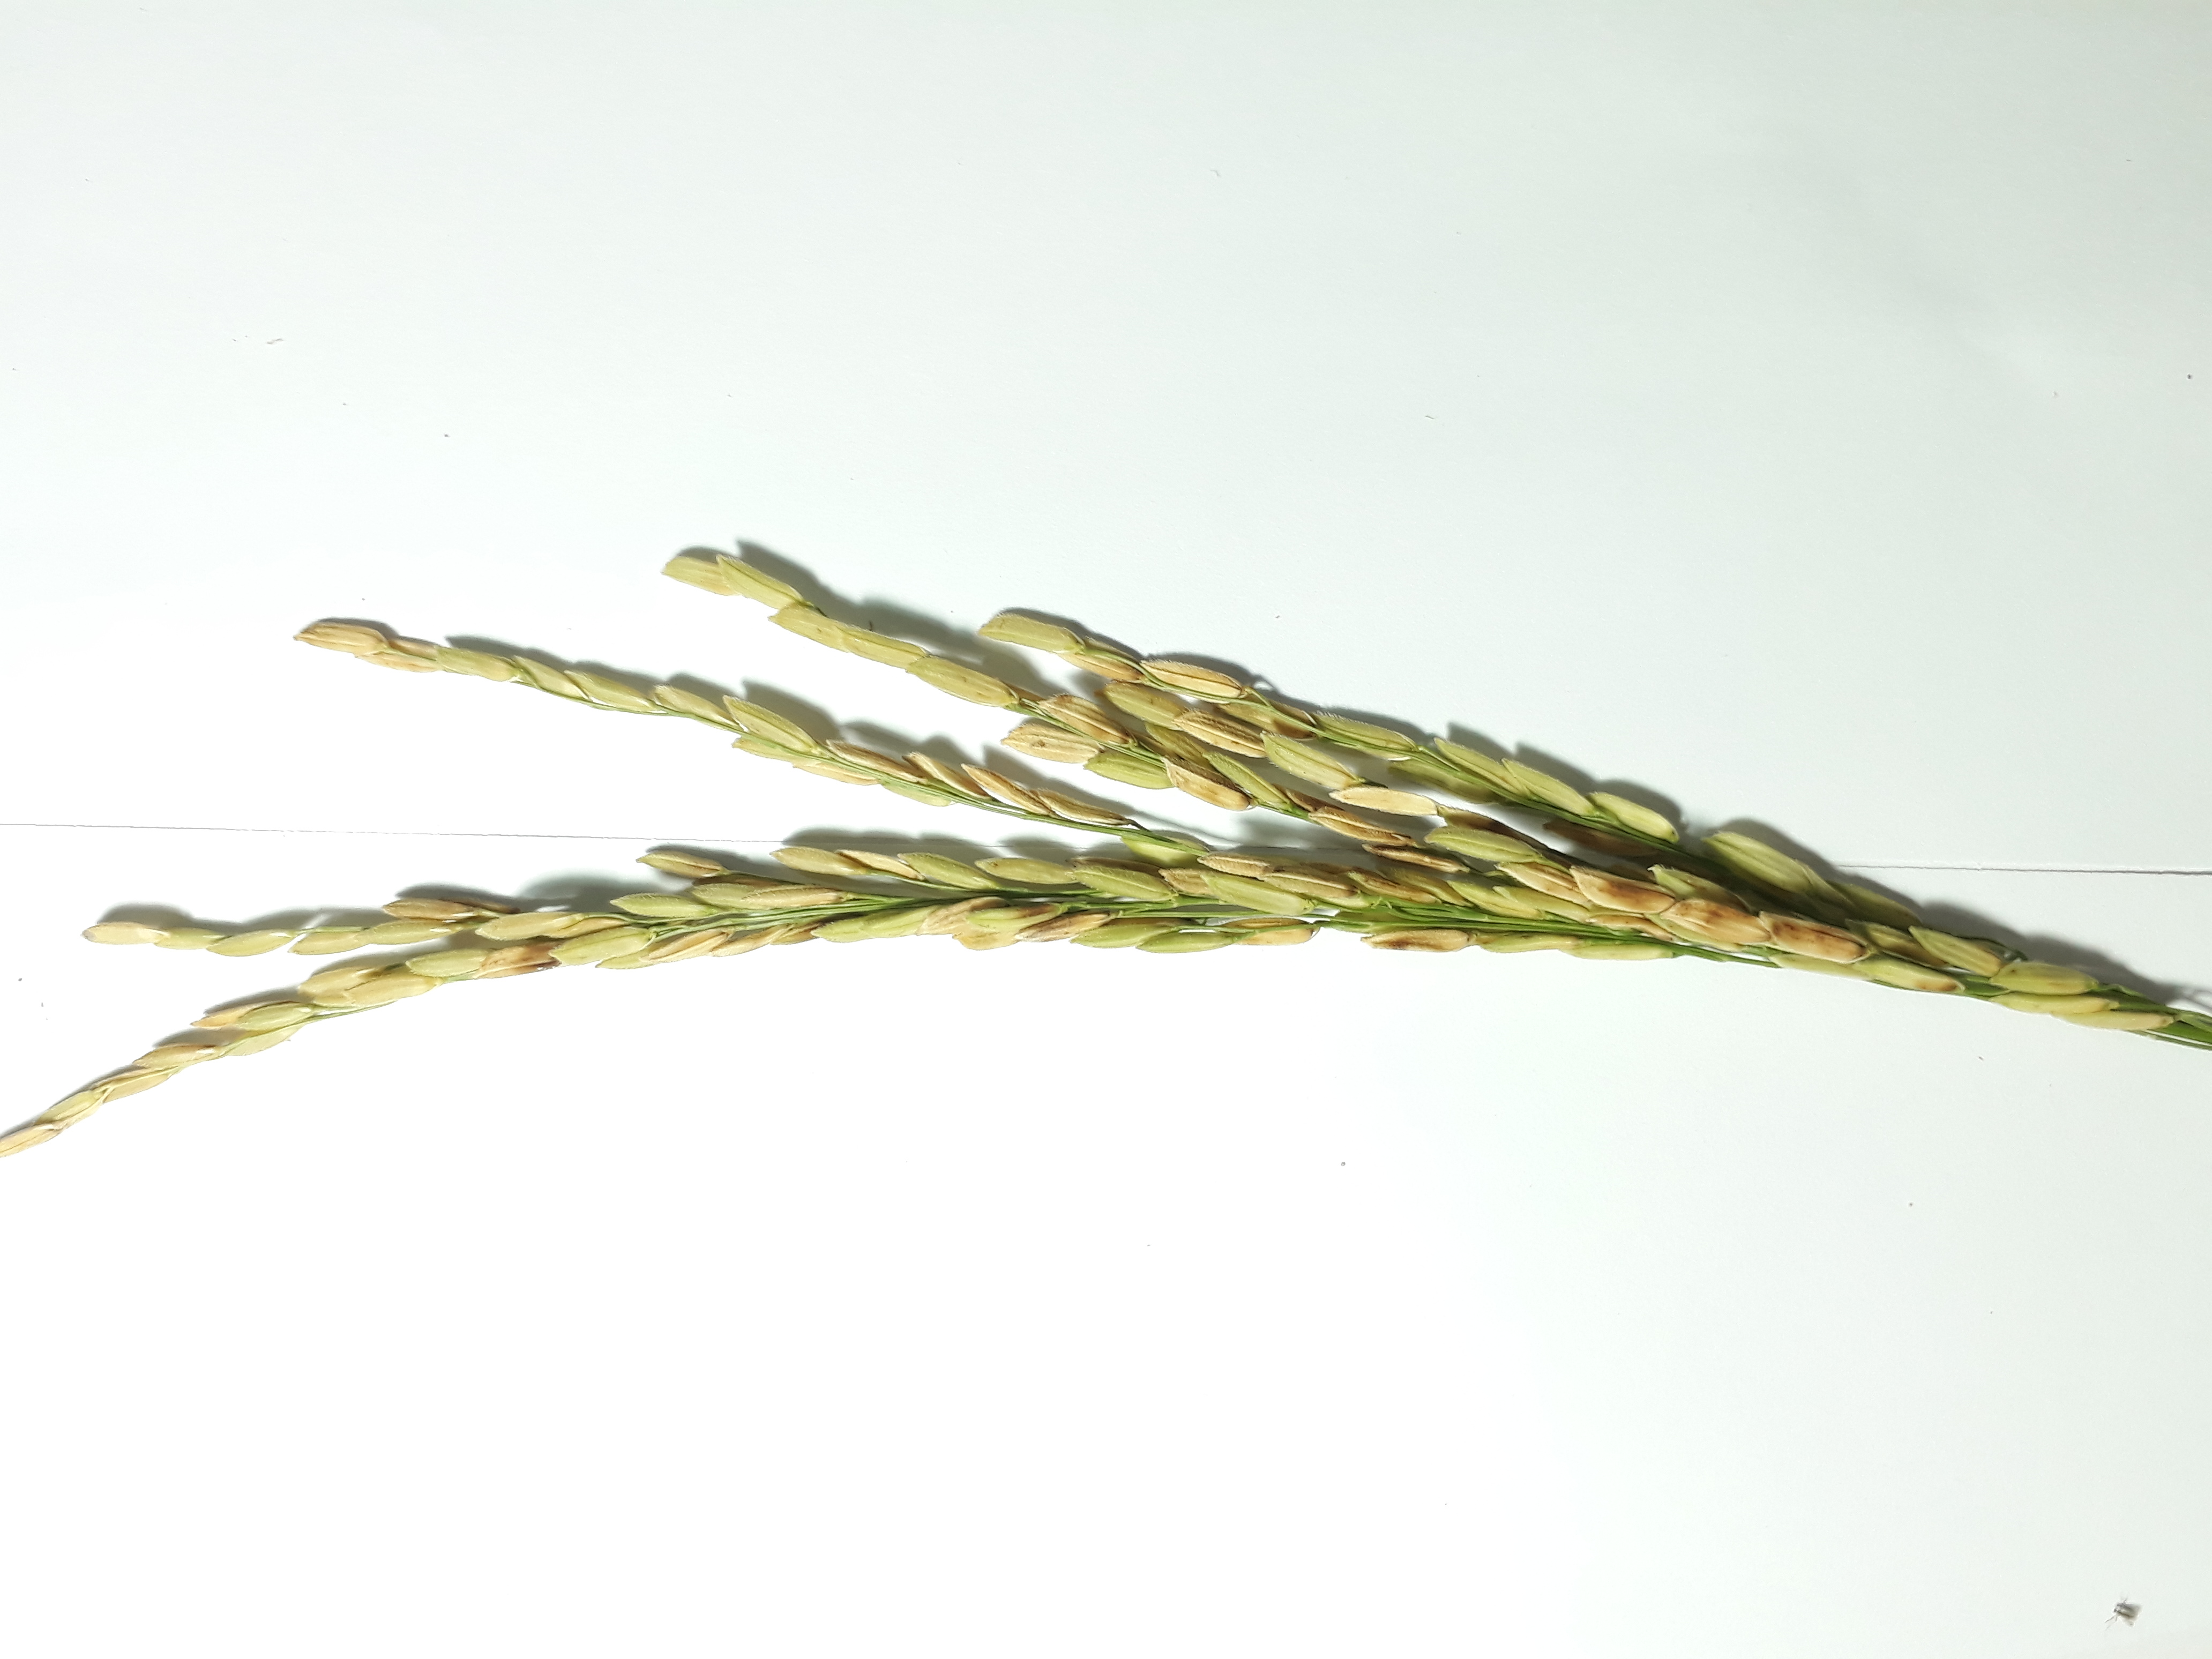
Label: Very Damage